Chotti Bahu

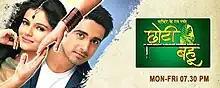

Chotti Bahu is an Indian drama television series produced by DJ's a Creative Unit. Season one aired from 8 December 2008 to 17 September 2010 and season two aired from 15 February 2011 to 18 May 2012 on Zee TV. It starred Rubina Dilaik as Radhika and Avinash Sachdev as Dev. Sasural Simar Ka 2 Serial was inspired by this story. The show had two seasons with discrete plots.